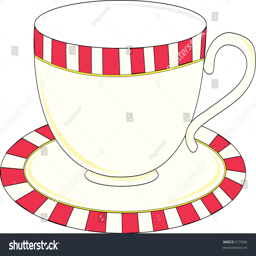
illustration of a tea cup and saucer